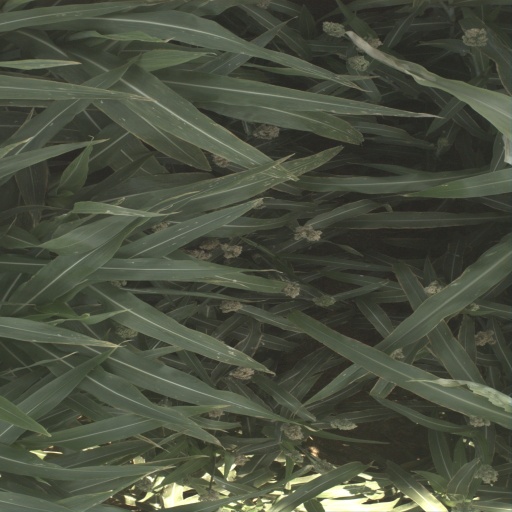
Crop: sorghum